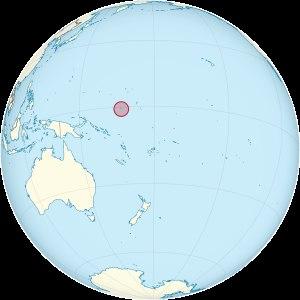
Des élections législatives ont lieu à Nauru le 24 août 2019 afin de renouveler pour trois ans l'ensemble des dix-neuf députés du Parlement national. Ces élections au suffrage universel direct, sont suivies de l'élection du président de la République par les députés. Il n'existe pas de partis politiques, mais des factions, dont les membres sont officiellement sans étiquette.